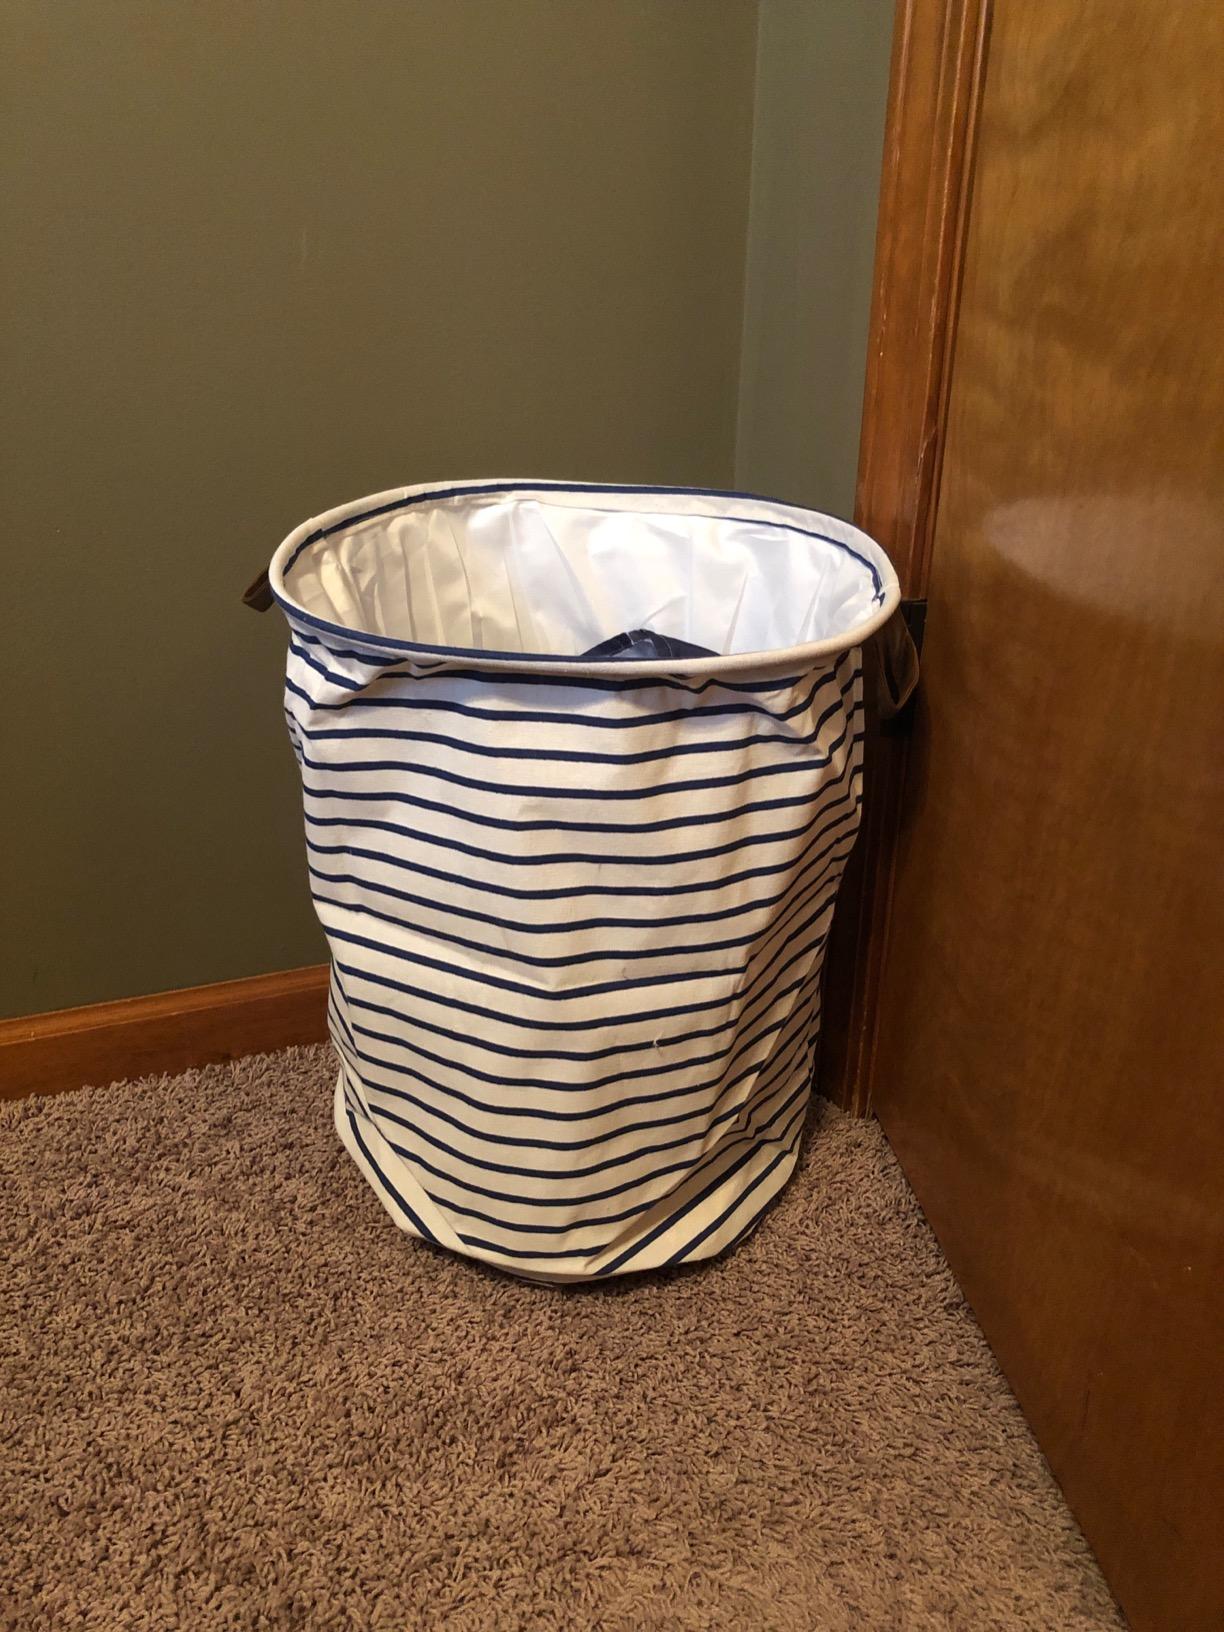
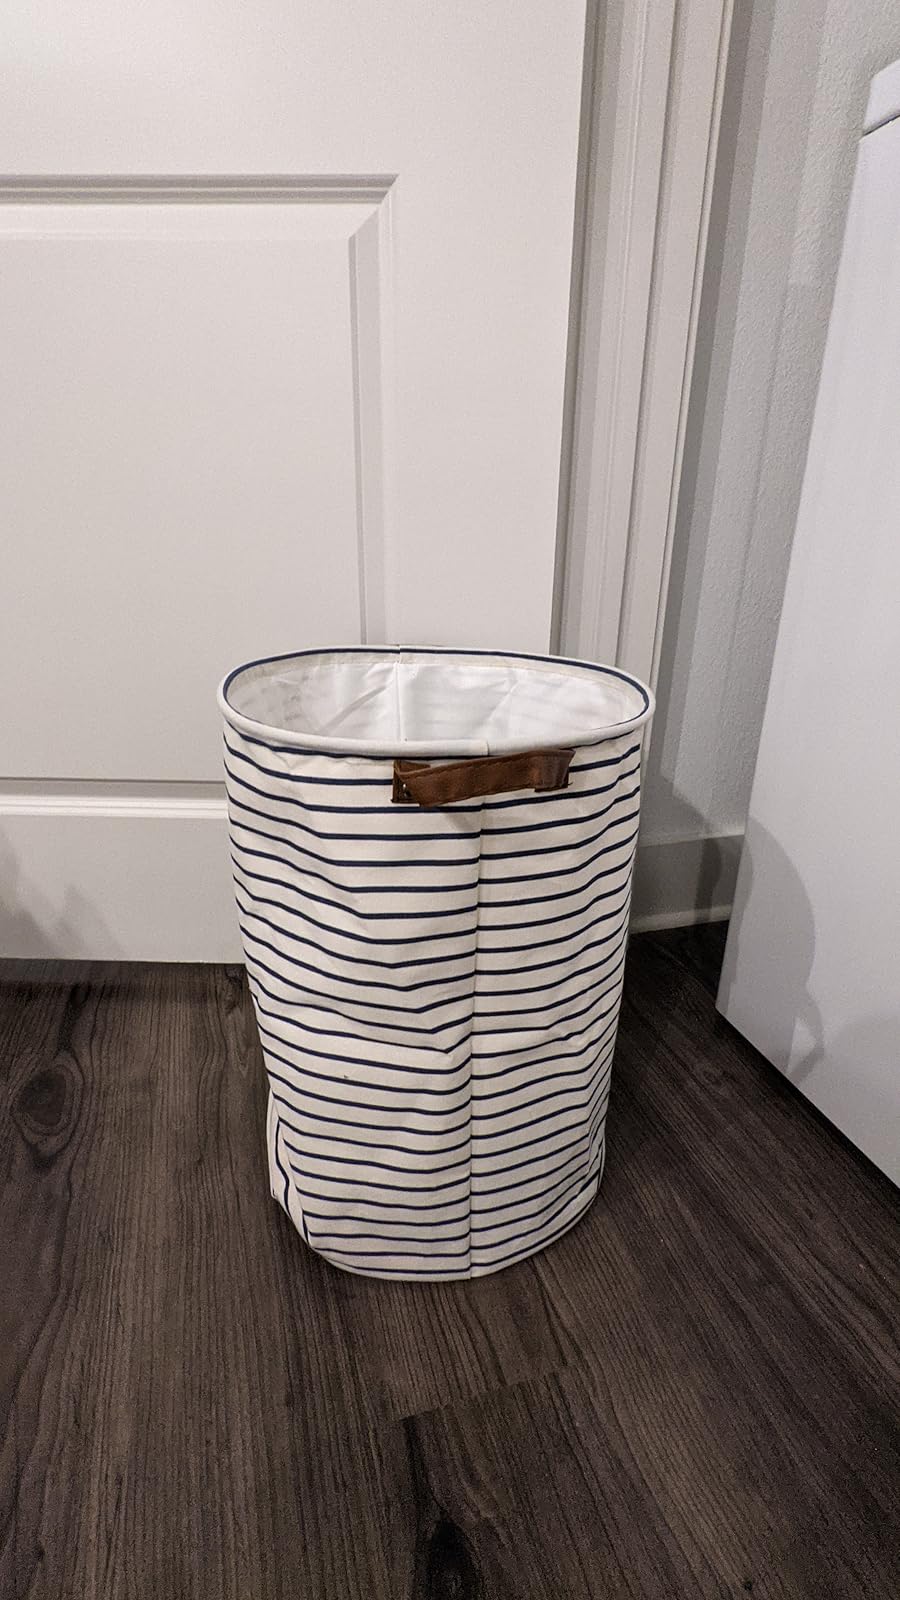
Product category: items_hamper
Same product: yes